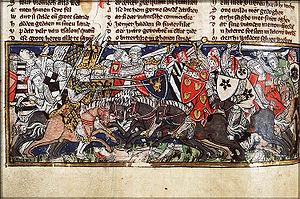
Edecon ou Edika, roi des Skires au Vᵉ siècle, conseiller et général d'Attila, connu pour être le père d'Odoacre, qui déposa le dernier empereur romain, Romulus Augustule.
Vers 450 :